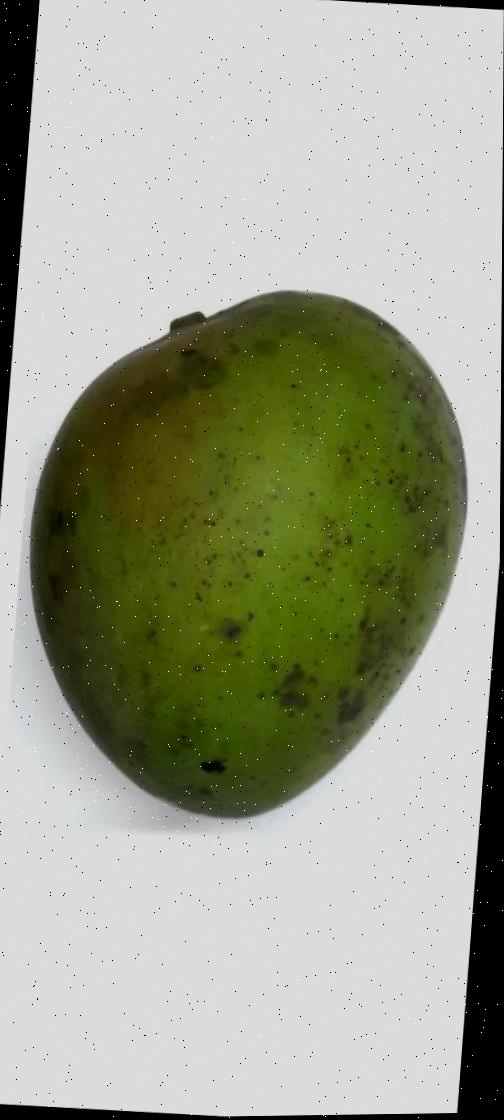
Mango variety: Harivanga